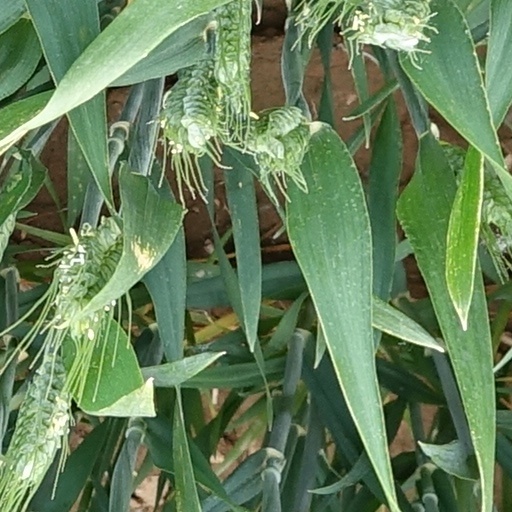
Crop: wheat